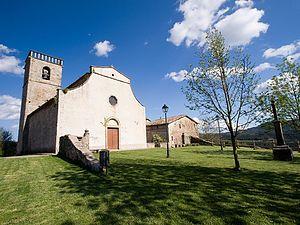
Sora est une commune de la province de Barcelone, en Catalogne, en Espagne, de la comarque d'Osona.